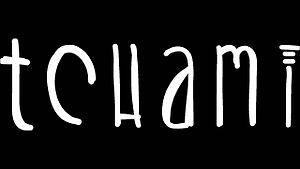
Logo de Tchami
Martin Joseph Léonard Bresso, dit Tchami, né le 12 mai 1984 à Paris, est un DJ, compositeur, producteur français.